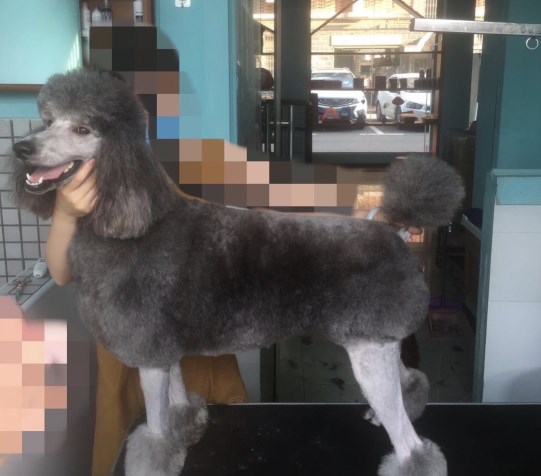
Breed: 316-n000118-standard_poodle